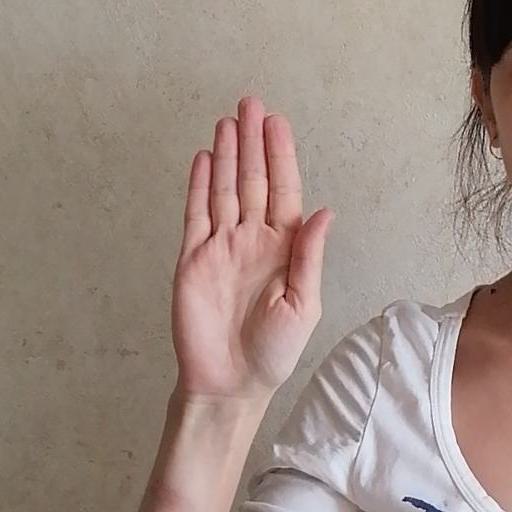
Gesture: stop